Daimler Company

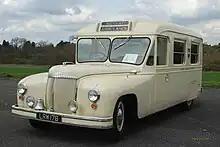
Daimler DC 27 Ambulance

Daimler started testing the "Fluidrive" system in a bus chassis in 1928. This system, patented by Harold Sinclair in 1926, applied Hermann Föttinger's fluid flywheel to replace the clutch in the transmission systems of road vehicles. Daimler was initially interested in the fluid flywheel for use in commercial vehicles, but Martin decided to develop the system for use in passenger cars as well. Martin and Pomeroy originally intended to use the fluid flywheel with a conventional gearbox. Their consultant, Frederick Lanchester, warned them that putting a car with that combination on the market would be "a terribly big gambling risk," and an accident in March 1929 where a Double-Six 30 with a prototype transmission damaged a garage in Devon after Pomeroy left it idling while in gear may have shown the nature of this risk. By October 1930, when Daimler introduced the fluid flywheel on their new Light Double-Six for an extra £50, it was used with the self changing gearbox developed by W. G. Wilson. Martin and the Daimler Company patented their refinements to Sinclair's system in 1930.